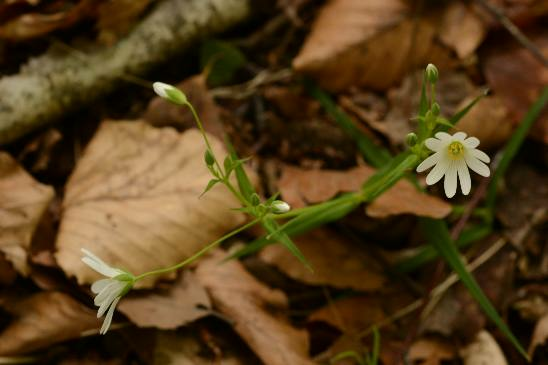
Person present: No